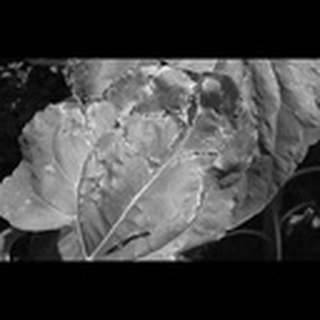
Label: cotton_bacterial_blight